Nate Washington

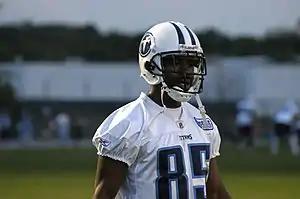
Washington with the Tennessee Titans in 2009

Nate Washington (born August 28, 1983) is an American former professional football player who was a wide receiver in the National Football League (NFL). He played college football for the Tiffin Dragons and was signed by the Pittsburgh Steelers as an undrafted free agent in 2005. Washington played on two Super Bowl-winning teams during four seasons with the Steelers. He then played six seasons for the Tennessee Titans before playing his eleventh and final season for the Houston Texans.